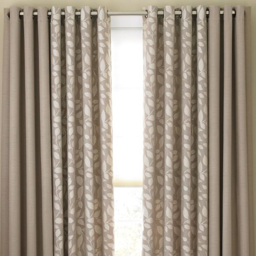
the curtains for my living room :)